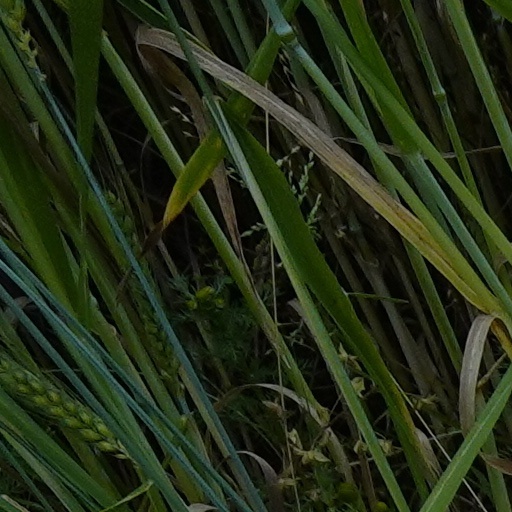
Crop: wheat